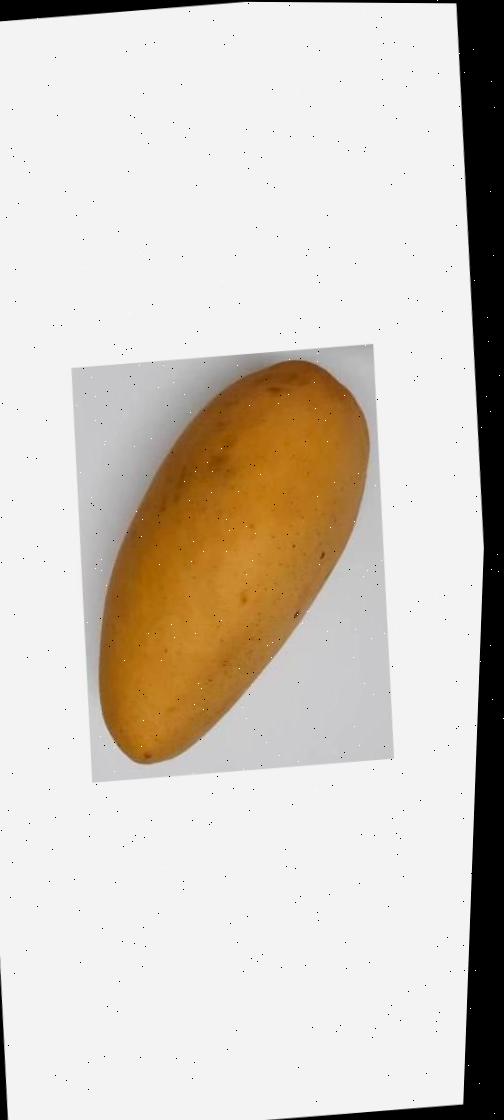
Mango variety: Katimon